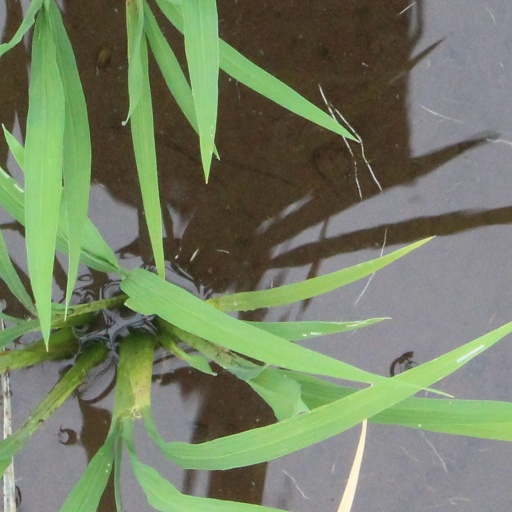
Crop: rice